Military history of Italy

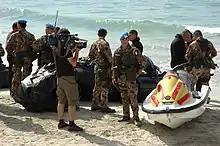
Italian UN soldiers in Lebanon

The Italian campaign in East Africa was initially more successful, as the Italians captured British Somaliland and small parts of Sudan and Kenya, but lack of fuel and resources then forced them to abandon any further intent of advance and take up a defensive posture against an expected counterattack. This counterattack came from two Indian divisions from Sudan, three divisions from Kenya and an amphibious attack from Aden, in co-operation with Ethiopian "Arbegnoch" rebels. The Allied forces captured Somalia in February, Eritrea in March–April (after the decisive Battle of Keren), and Addis Ababa, capital of Ethiopia, in April. The Duke of Aosta, viceroy of Italian East Africa, surrendered at Amba Alagi in May. Forces in Italian East Africa were somewhat cut short by the Regia Aeronautica's forced presence in the Battle of Britain at the time, leaving only 150 planes in Ethiopia, as well by the impossibility of receiving supplies from Italy. Some Italian garrisons, such as Gondar and Culqualber, held out till November 1941, and a small number of Italians waged a guerrilla war for some more time, some continuing till 1943.